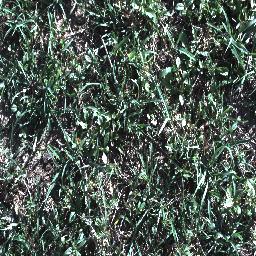
Label: negative